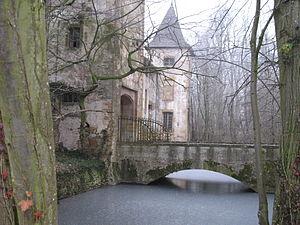
L'Arlois est un ruisseau du Mâconnais, dans les deux départements du Rhône et de Saône-et-Loire, en régions Bourgogne-Franche-Comté et Auvergne-Rhône-Alpes et un affluent de rive droite de la Saône, donc un sous-affluent du fleuve le Rhône.
Le château d'Estours, est une ancienne maison forte, du XIVᵉ siècle, qui se dresse sur la commune de Crêches-sur-Saône dans le département de Saône-et-Loire en région Bourgogne-Franche-Comté.